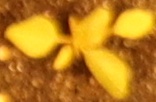
Label: Redroot Pigweed